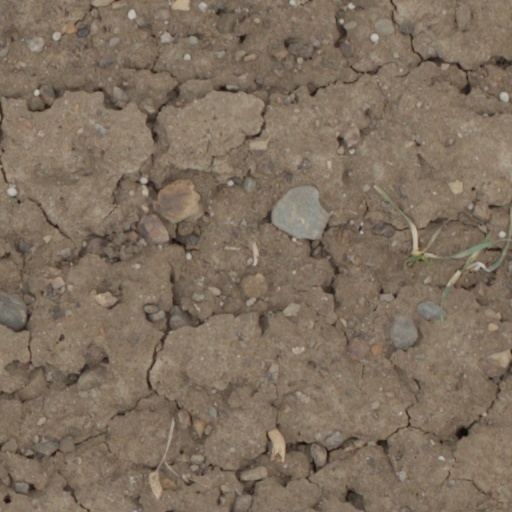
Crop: wheat